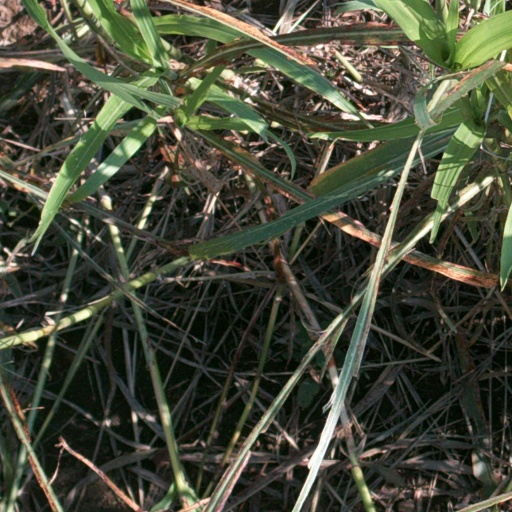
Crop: sorghum